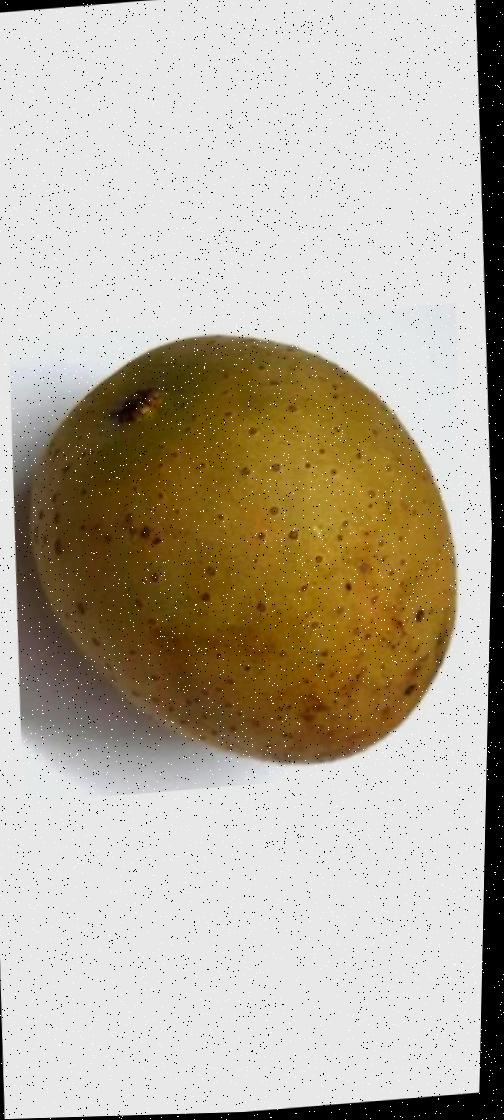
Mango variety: Gourmoti